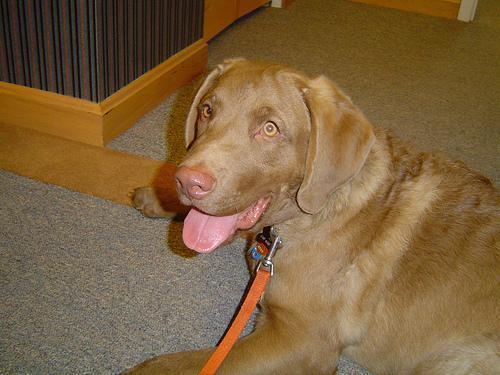
Chesapeake_Bay_retriever